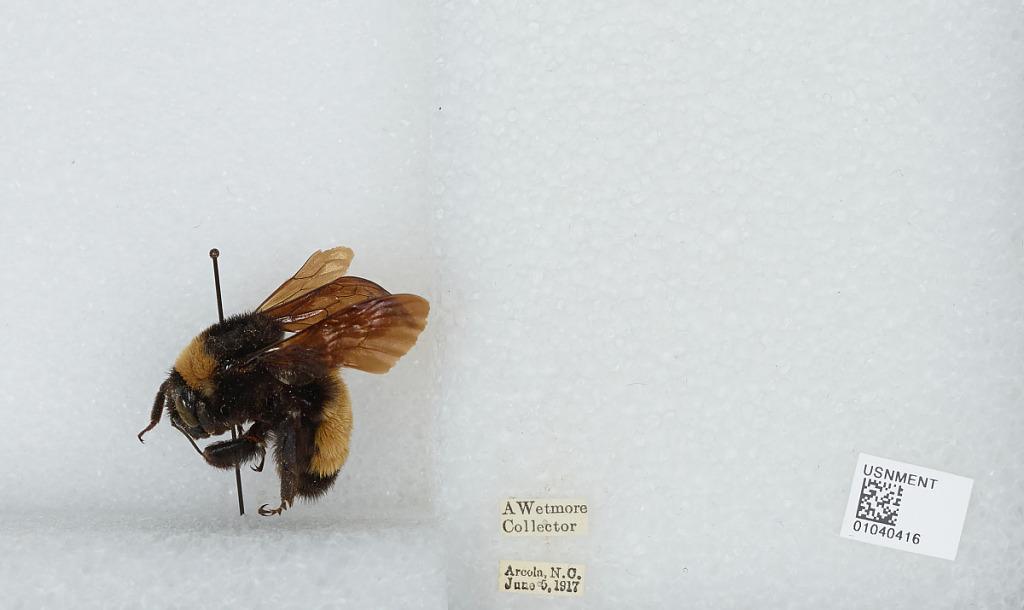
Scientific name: Bombus (Fervidobombus) pensylvanicus pensylvanicus (De Geer)
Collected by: A. Wetmore
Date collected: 1917-6-5
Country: United States
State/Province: North Carolina
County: Warren
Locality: Arcola
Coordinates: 36.2894, -77.9803